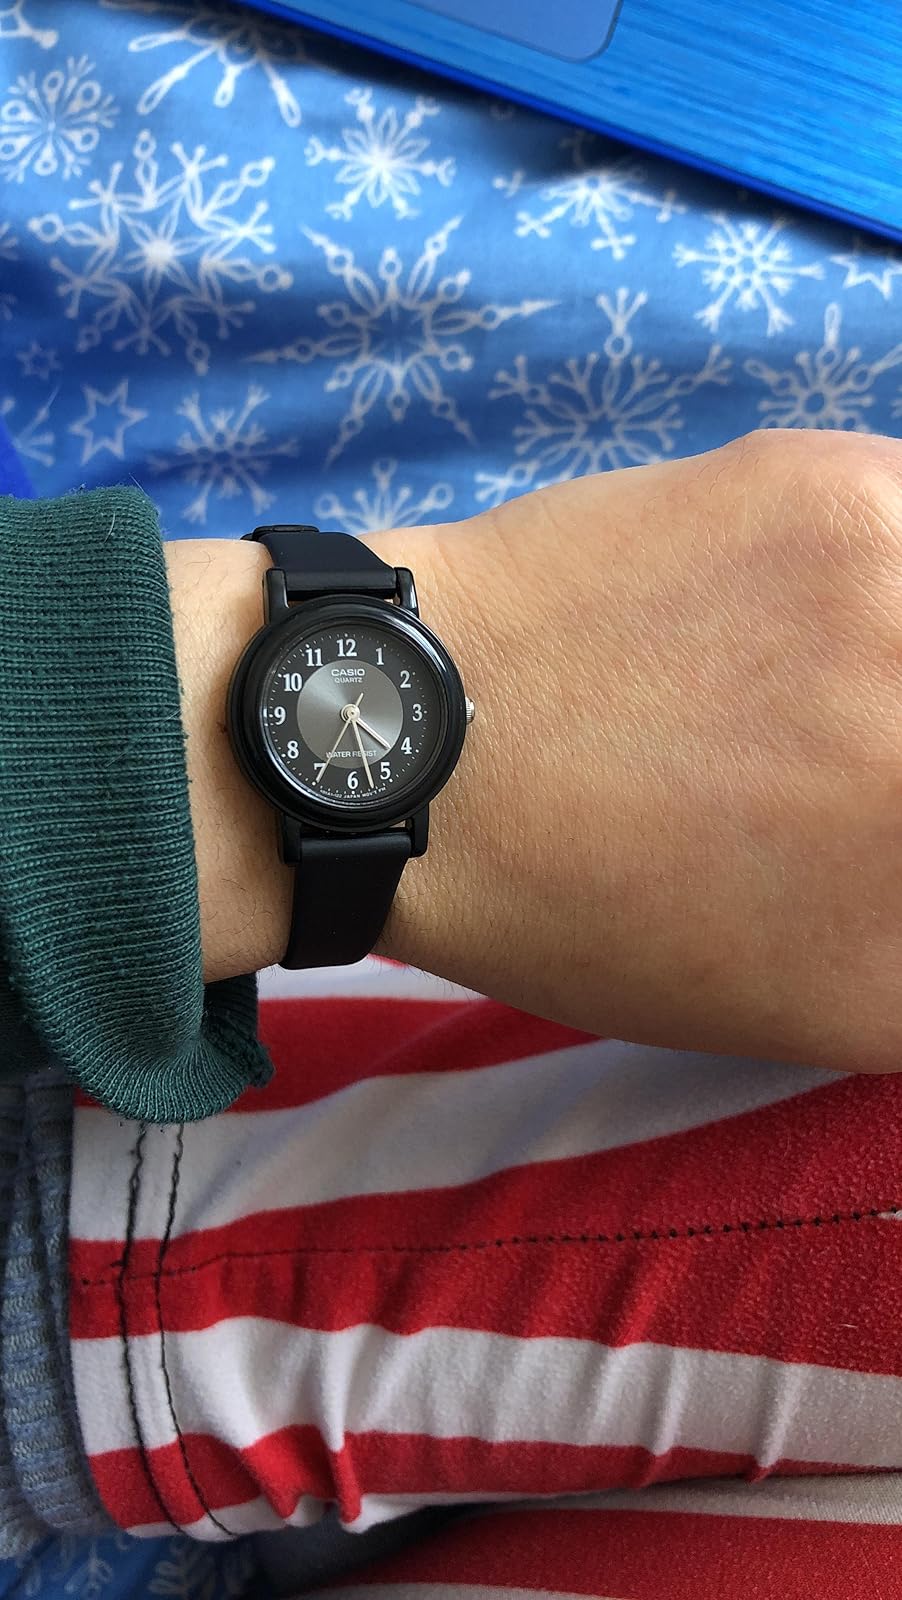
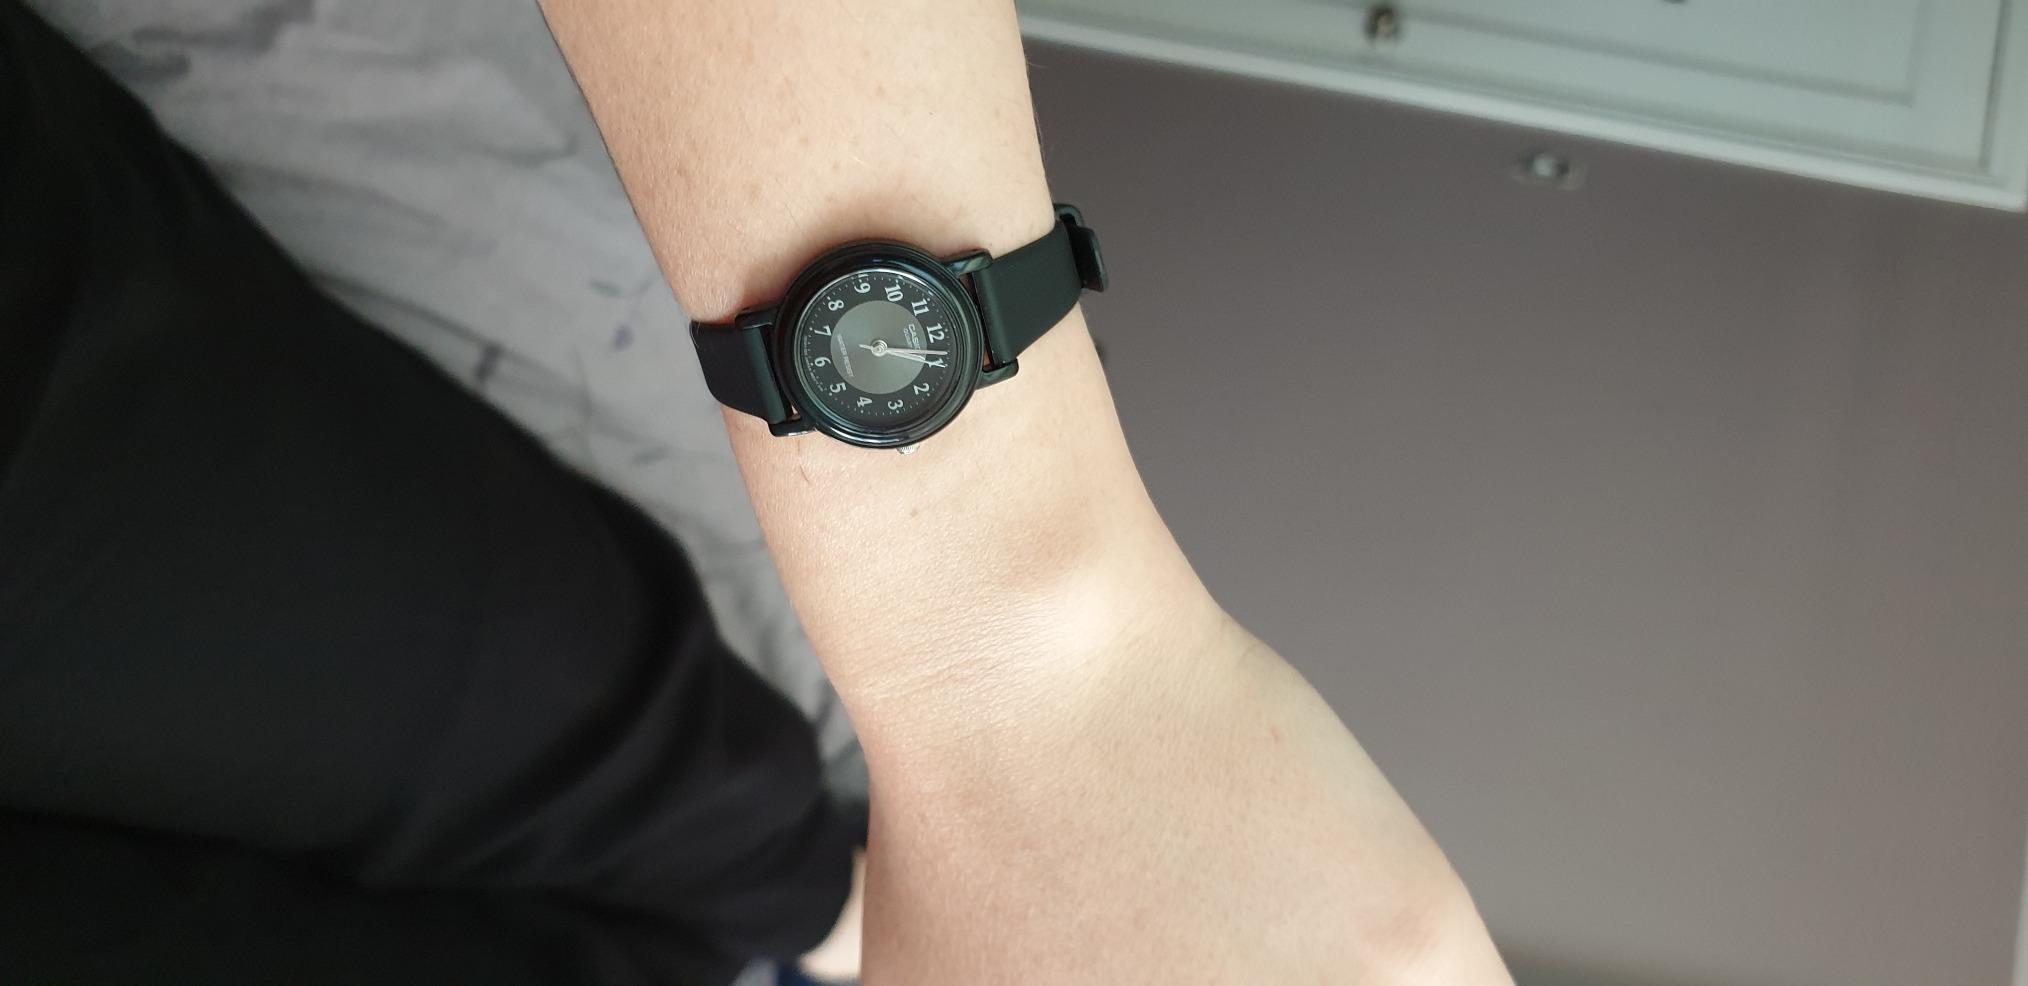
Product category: accessories_watch
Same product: yes